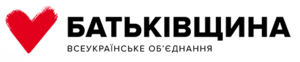
Fædrelandsforbundet
Det alukrainske Fædrelandsforbund er det ledende parti i den ukrainske valgalliance Julia Timosjenko-blok. Fædrelandsforbundet har officielt Julia Timosjenko som partileder, dets fungerende leder er Arsenij Jatsenjuk.